Italian campaigns of the French Revolutionary Wars

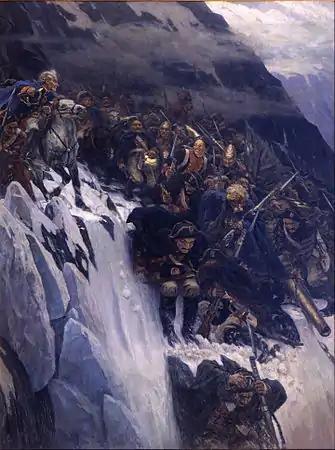
"Suvorov crossing the Alps", by Vasily Surikov

Napoleon's invasion of Northern Italy caused disorder in the Papal States. Under the Treaty of Tolentino, Pope Pius VI was forced to cede the Romagna region to the newly founded Cispadane Republic, and recognize Joseph Bonaparte as the ambassador to Rome. Following the dissolution of the First Coalition, a Republican Revolt staged by General Bonaparte and Brigadier General Mathurin-Leonard Duphot led to the killing of Duphot at Joseph's palace by Papal State troops.